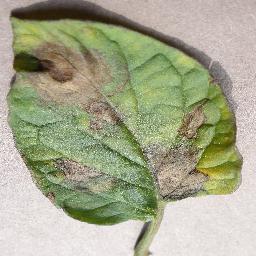
Label: Tomato___Late_blight